American Institute of Physics

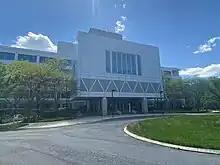
The American Center for Physics, in College Park, Maryland

The AIP has a subsidiary called "AIP Publishing" (wholly owned non-profit) dedicated to scholarly publishing by the AIP and its member societies, as well on behalf of other partners.